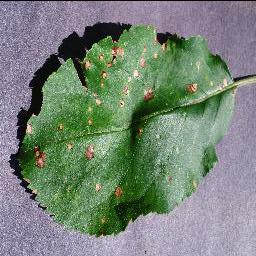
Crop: apple
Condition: black_rot